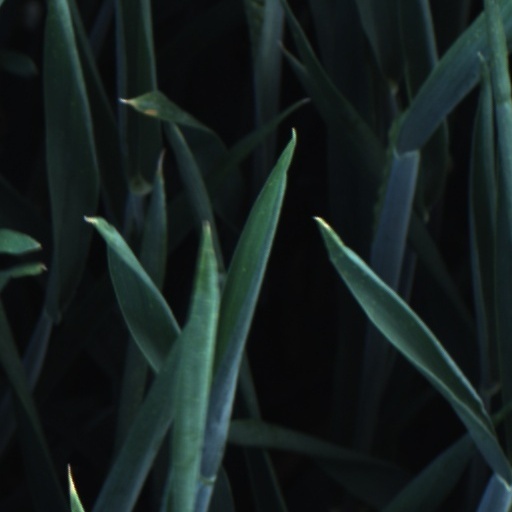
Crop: wheat